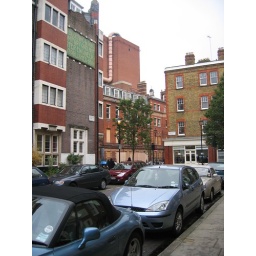
random buildings in fitzrovia + a sign for Sanitary and Hot Water Engineers est 1808.